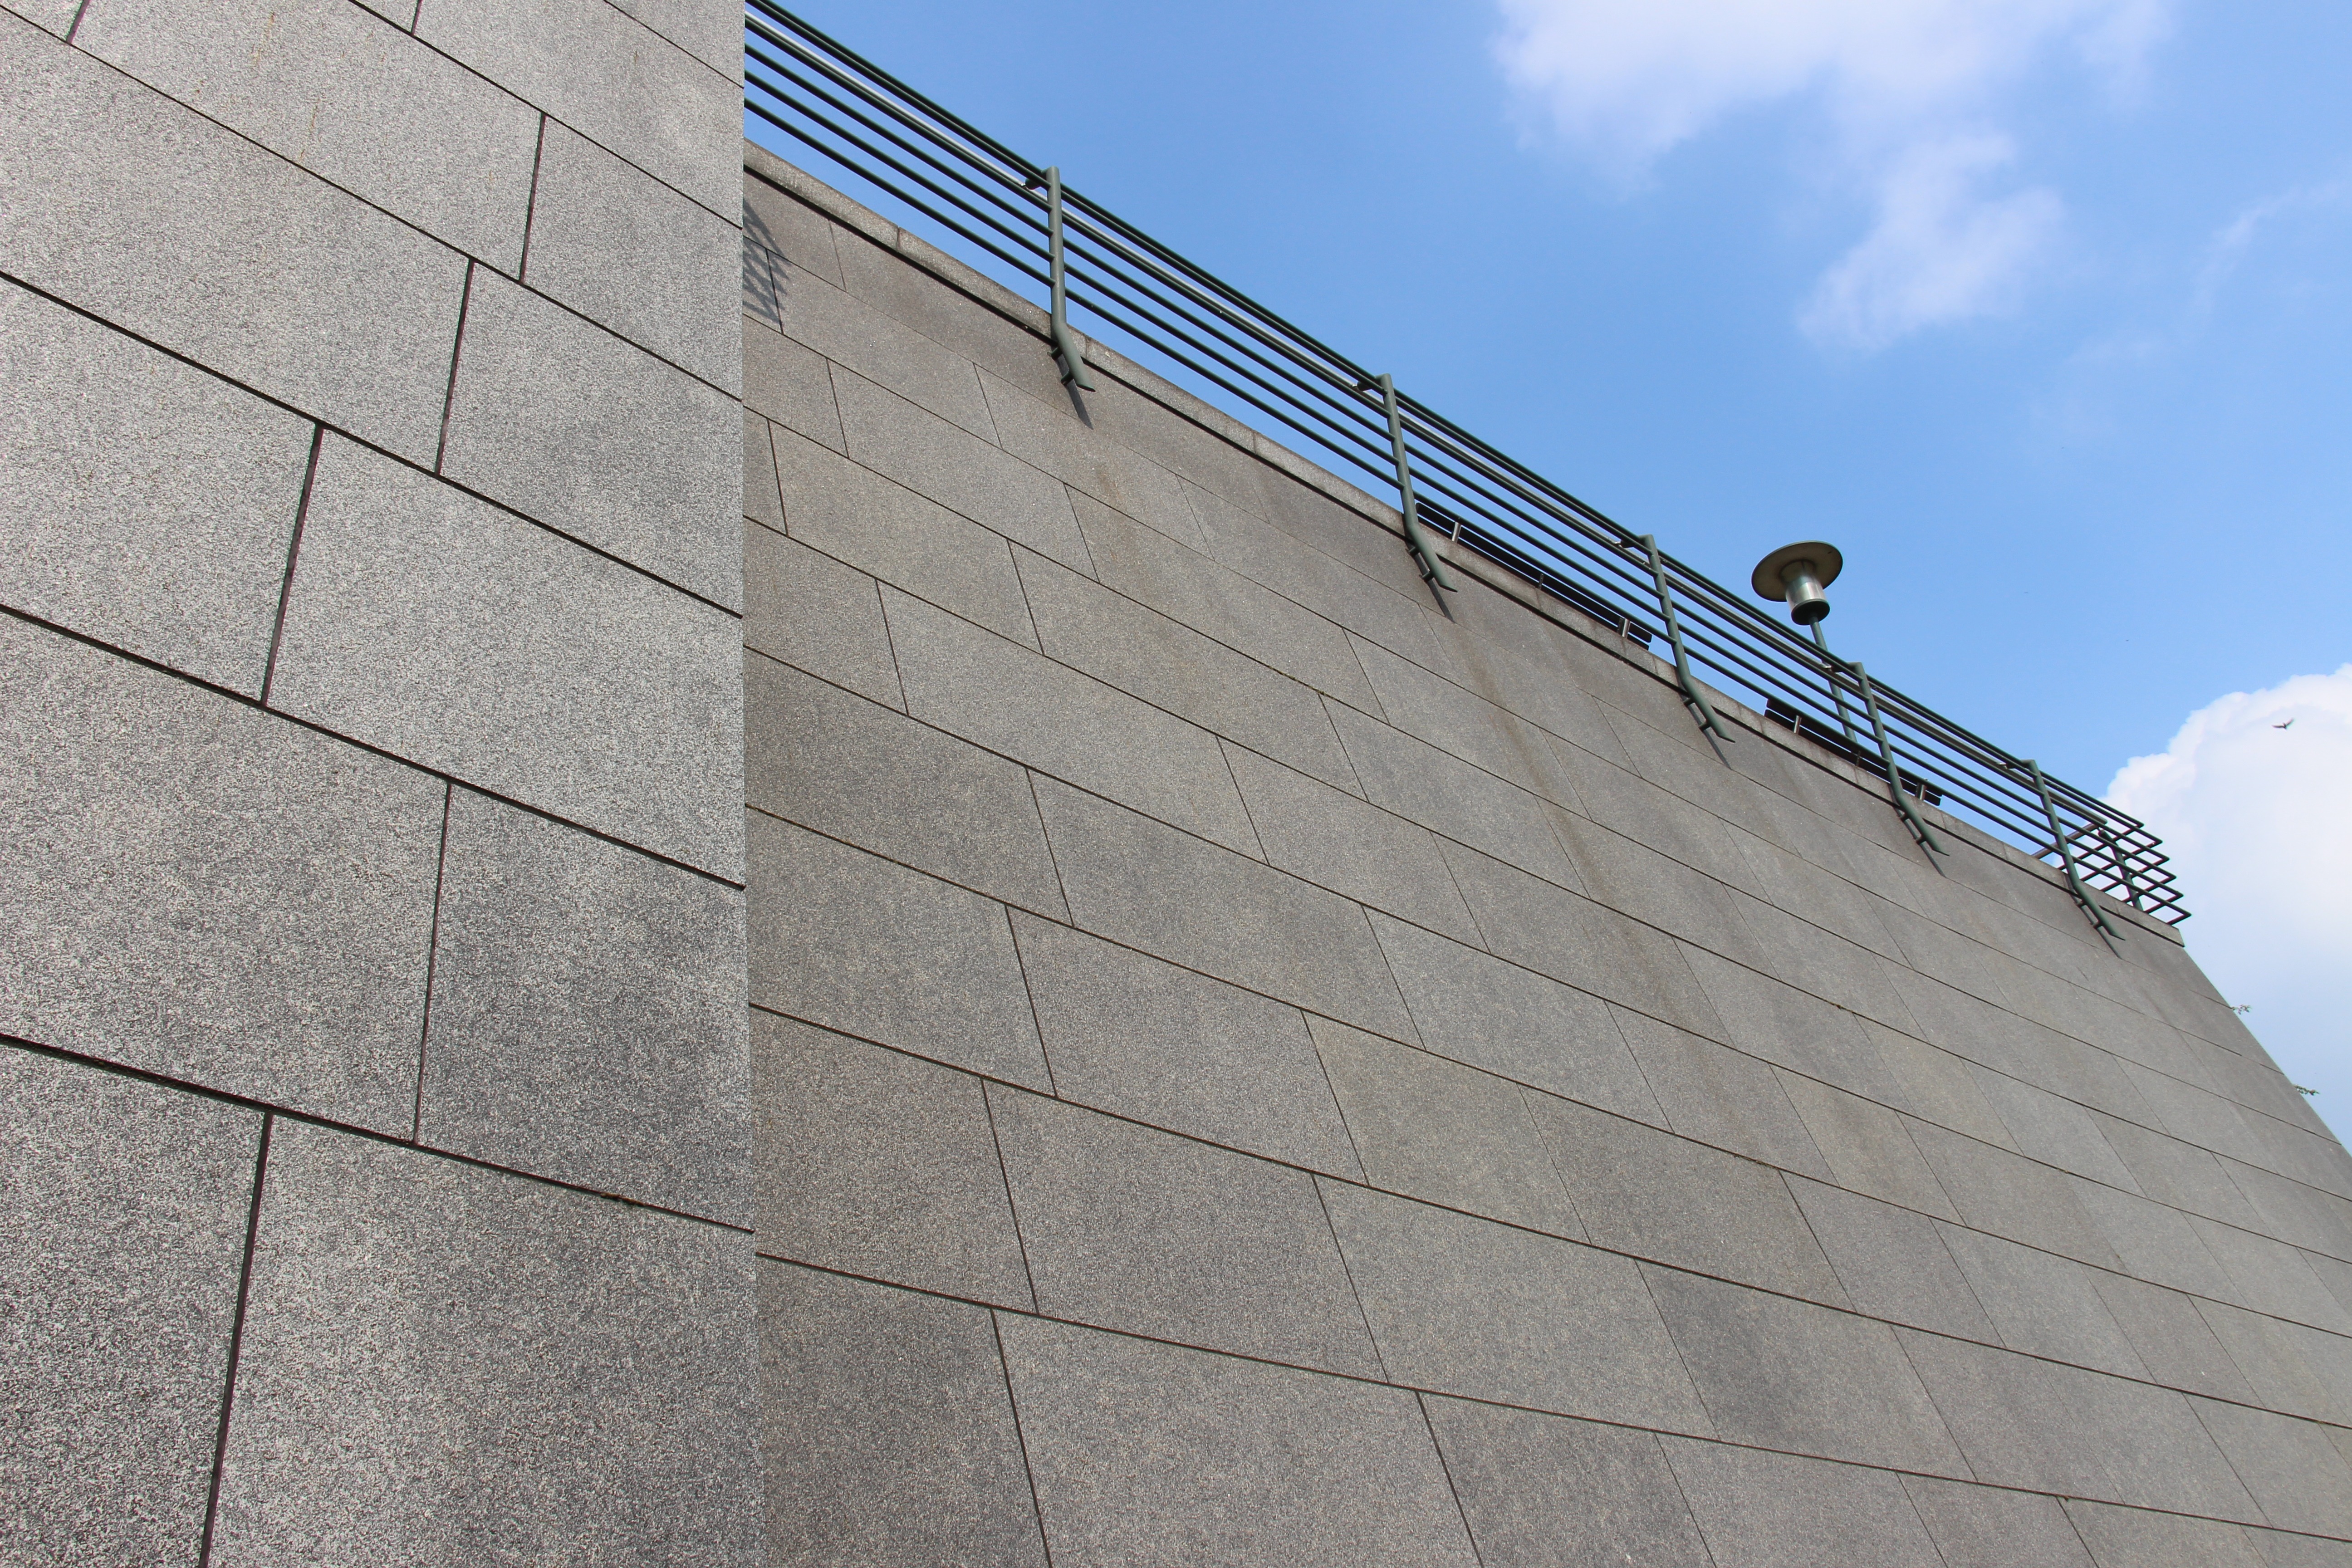
architecture, perspective, roof, building, wall, stone, line, facade, material, background, masonry, outdoor structure